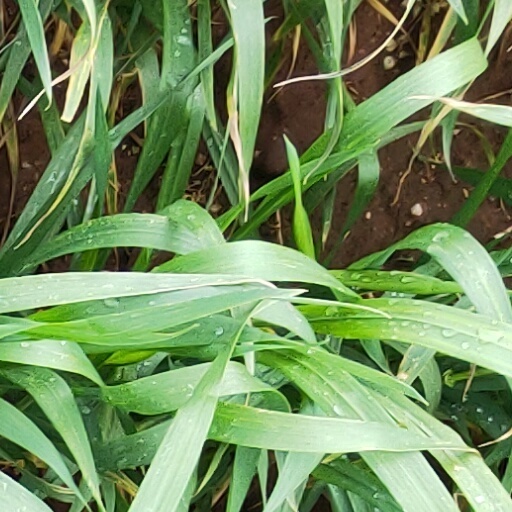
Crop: wheat